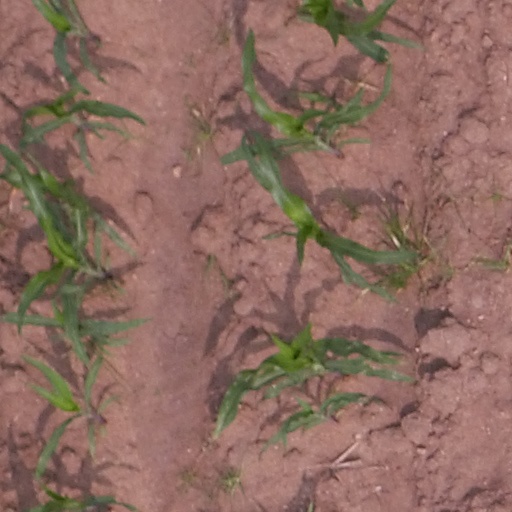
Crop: maize; corn